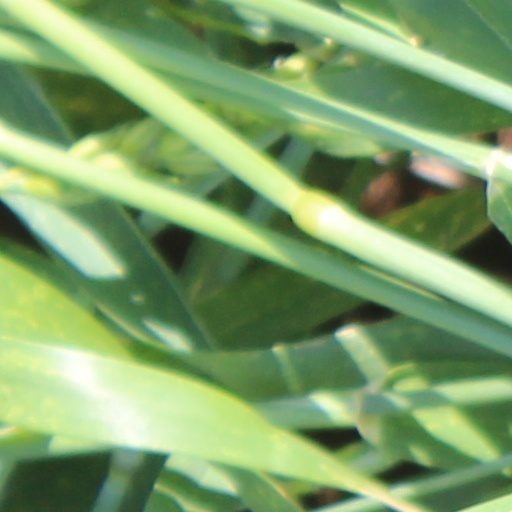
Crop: wheat